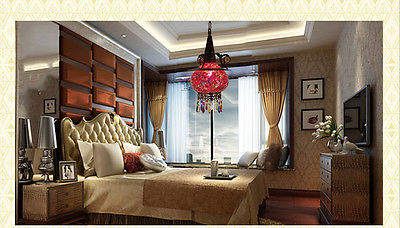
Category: lamp